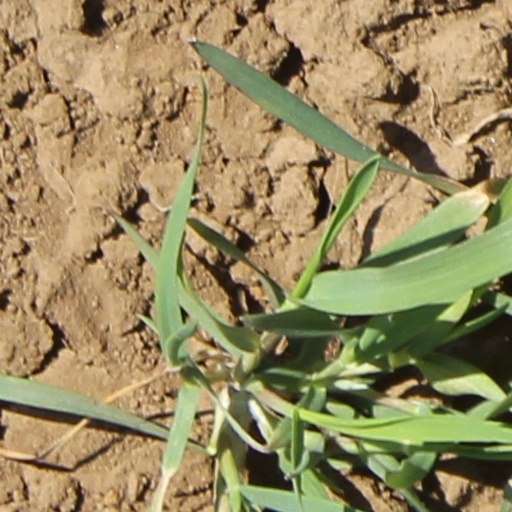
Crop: wheat